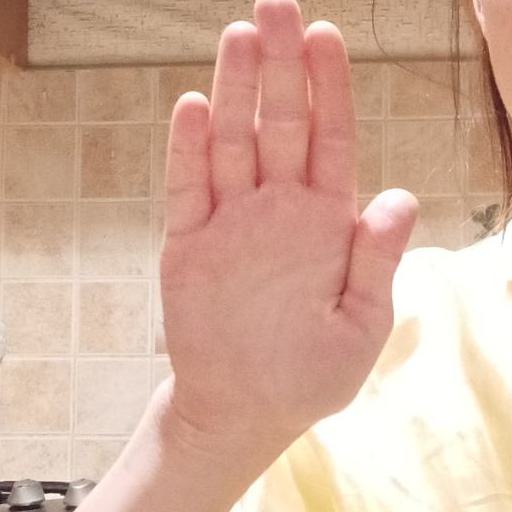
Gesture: stop